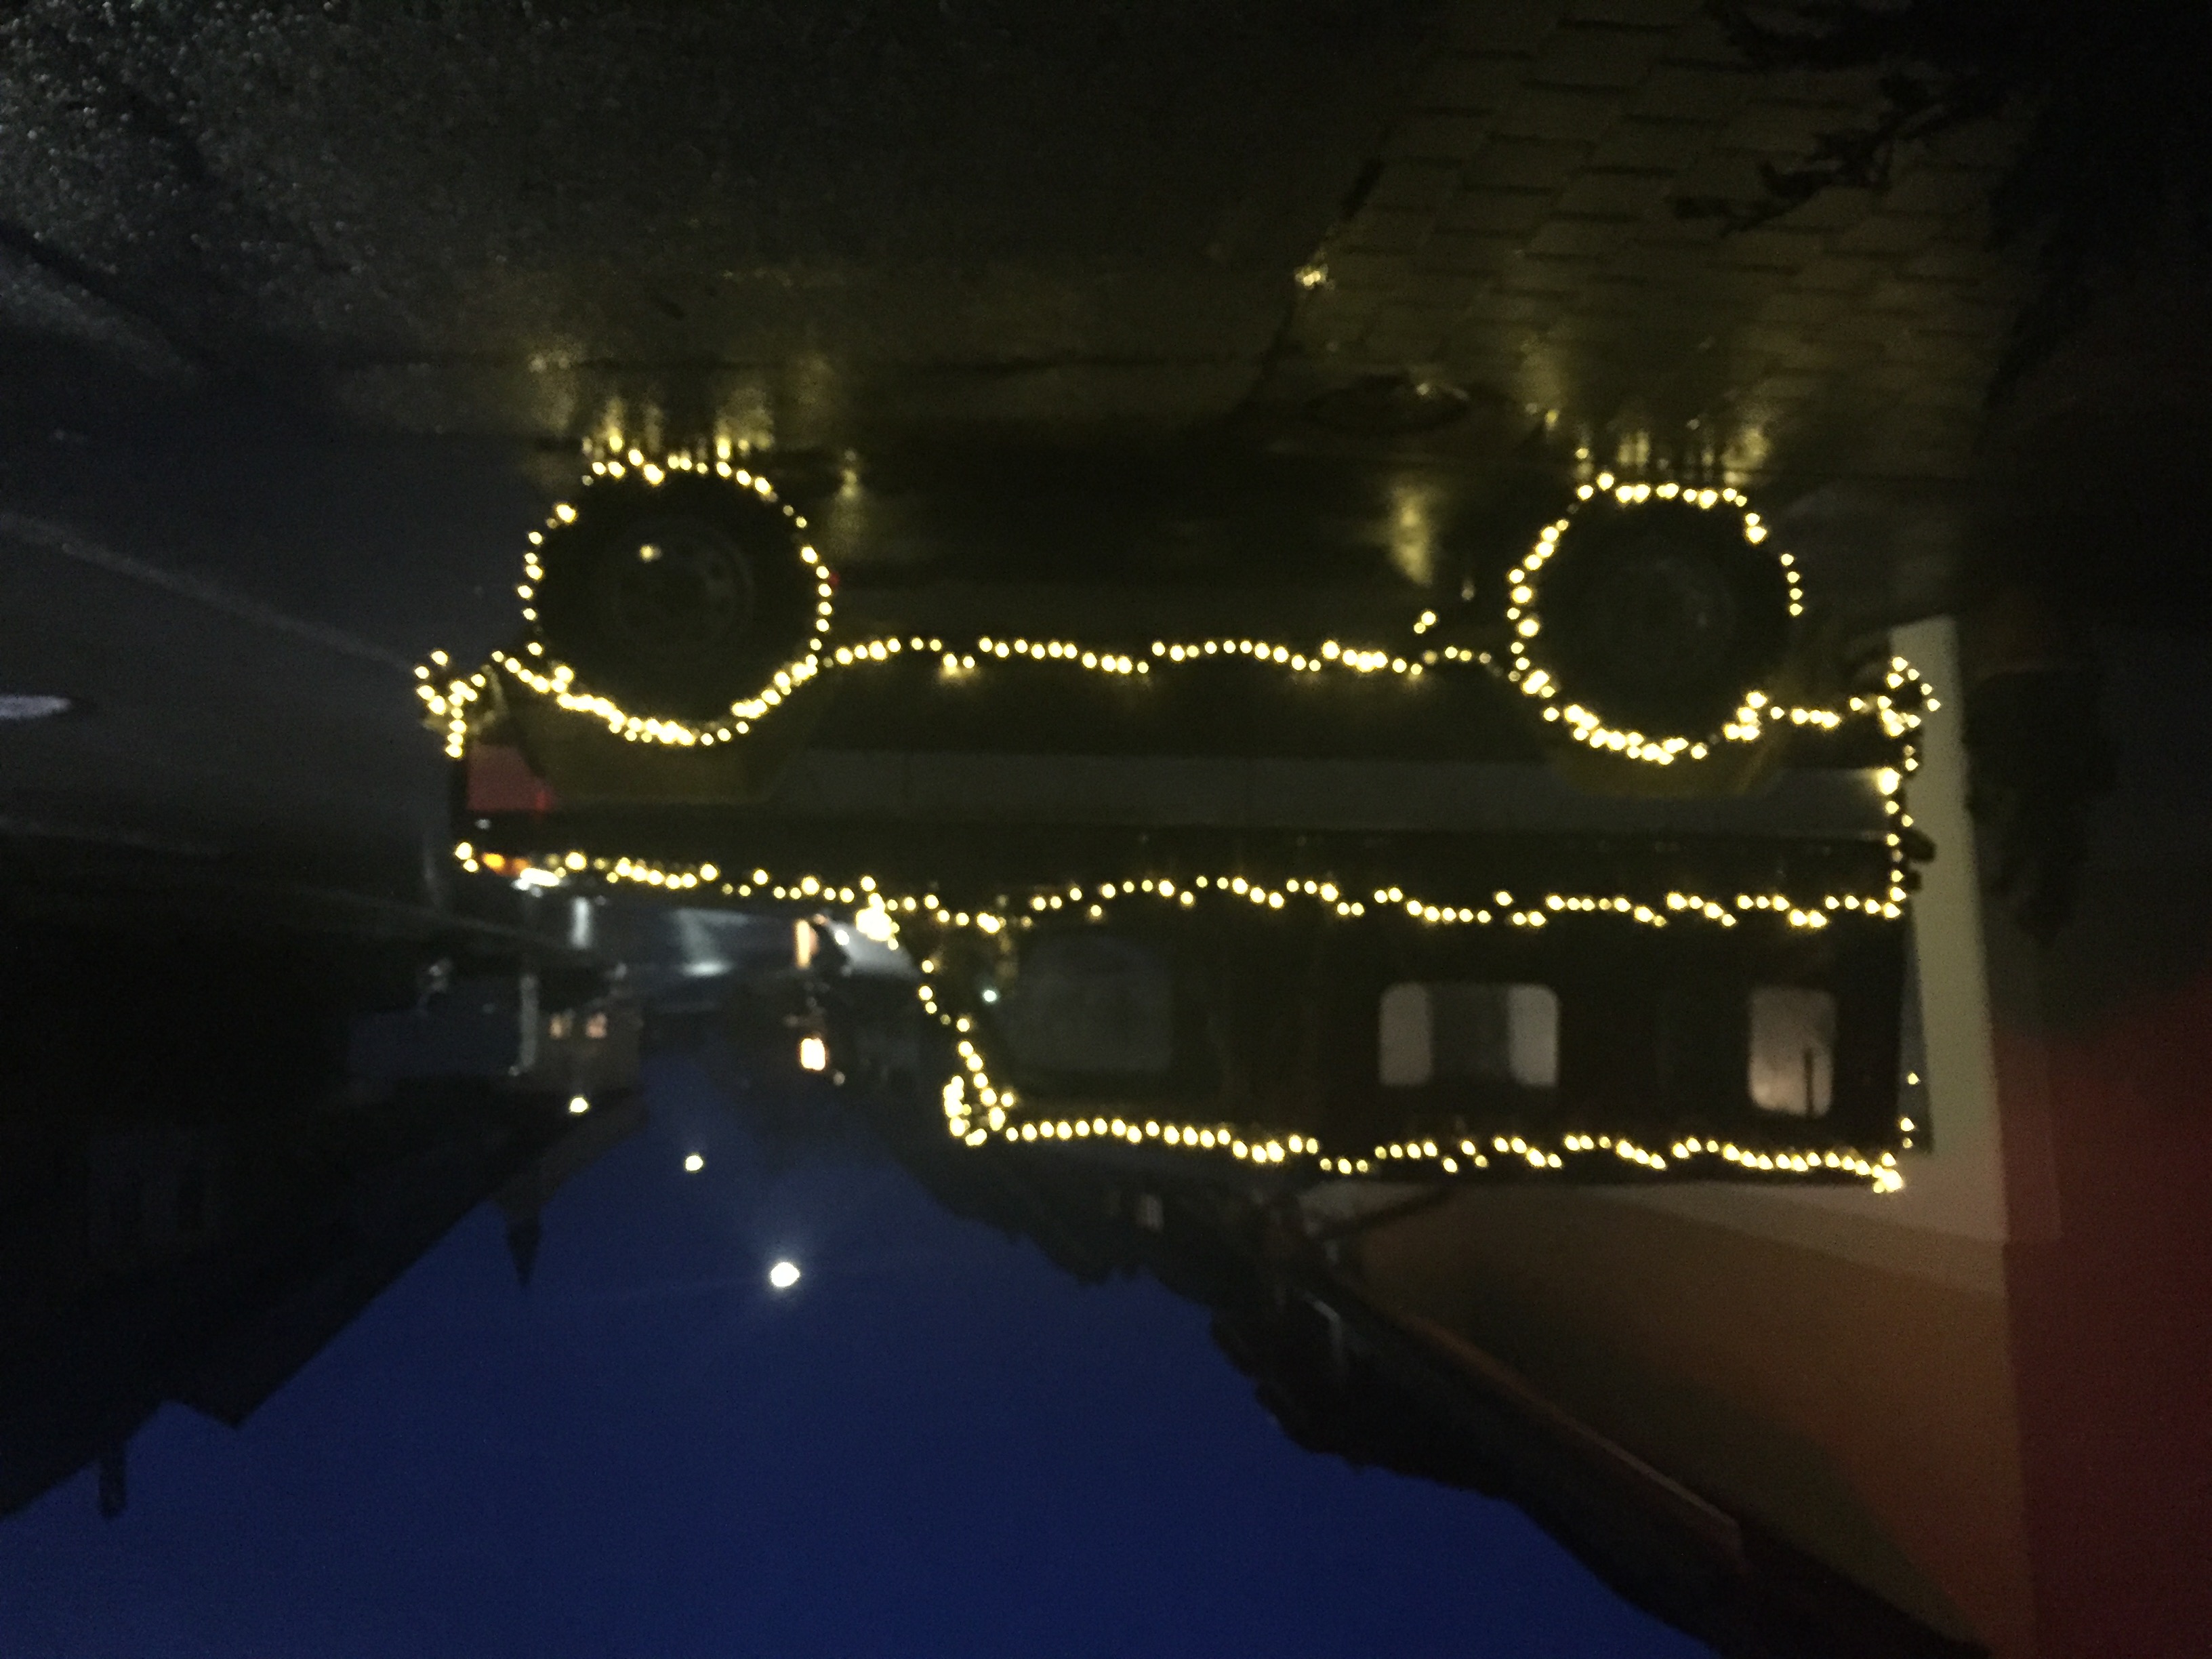
light, reflection, water, night, sky, lighting, waterway, architecture, darkness, cloud, neon, midnight, city, electricity, graphics